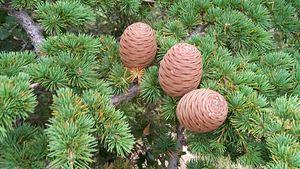
Cèdre du Chélia
Les cèdres en Algérie sont constitués de cèdres de l'Atlas. Les cédraies sont morcelées et se répartissent sur une surface d’environ 30 000 ha situées en majorité dans l'Atlas tellien et l'Atlas saharien.